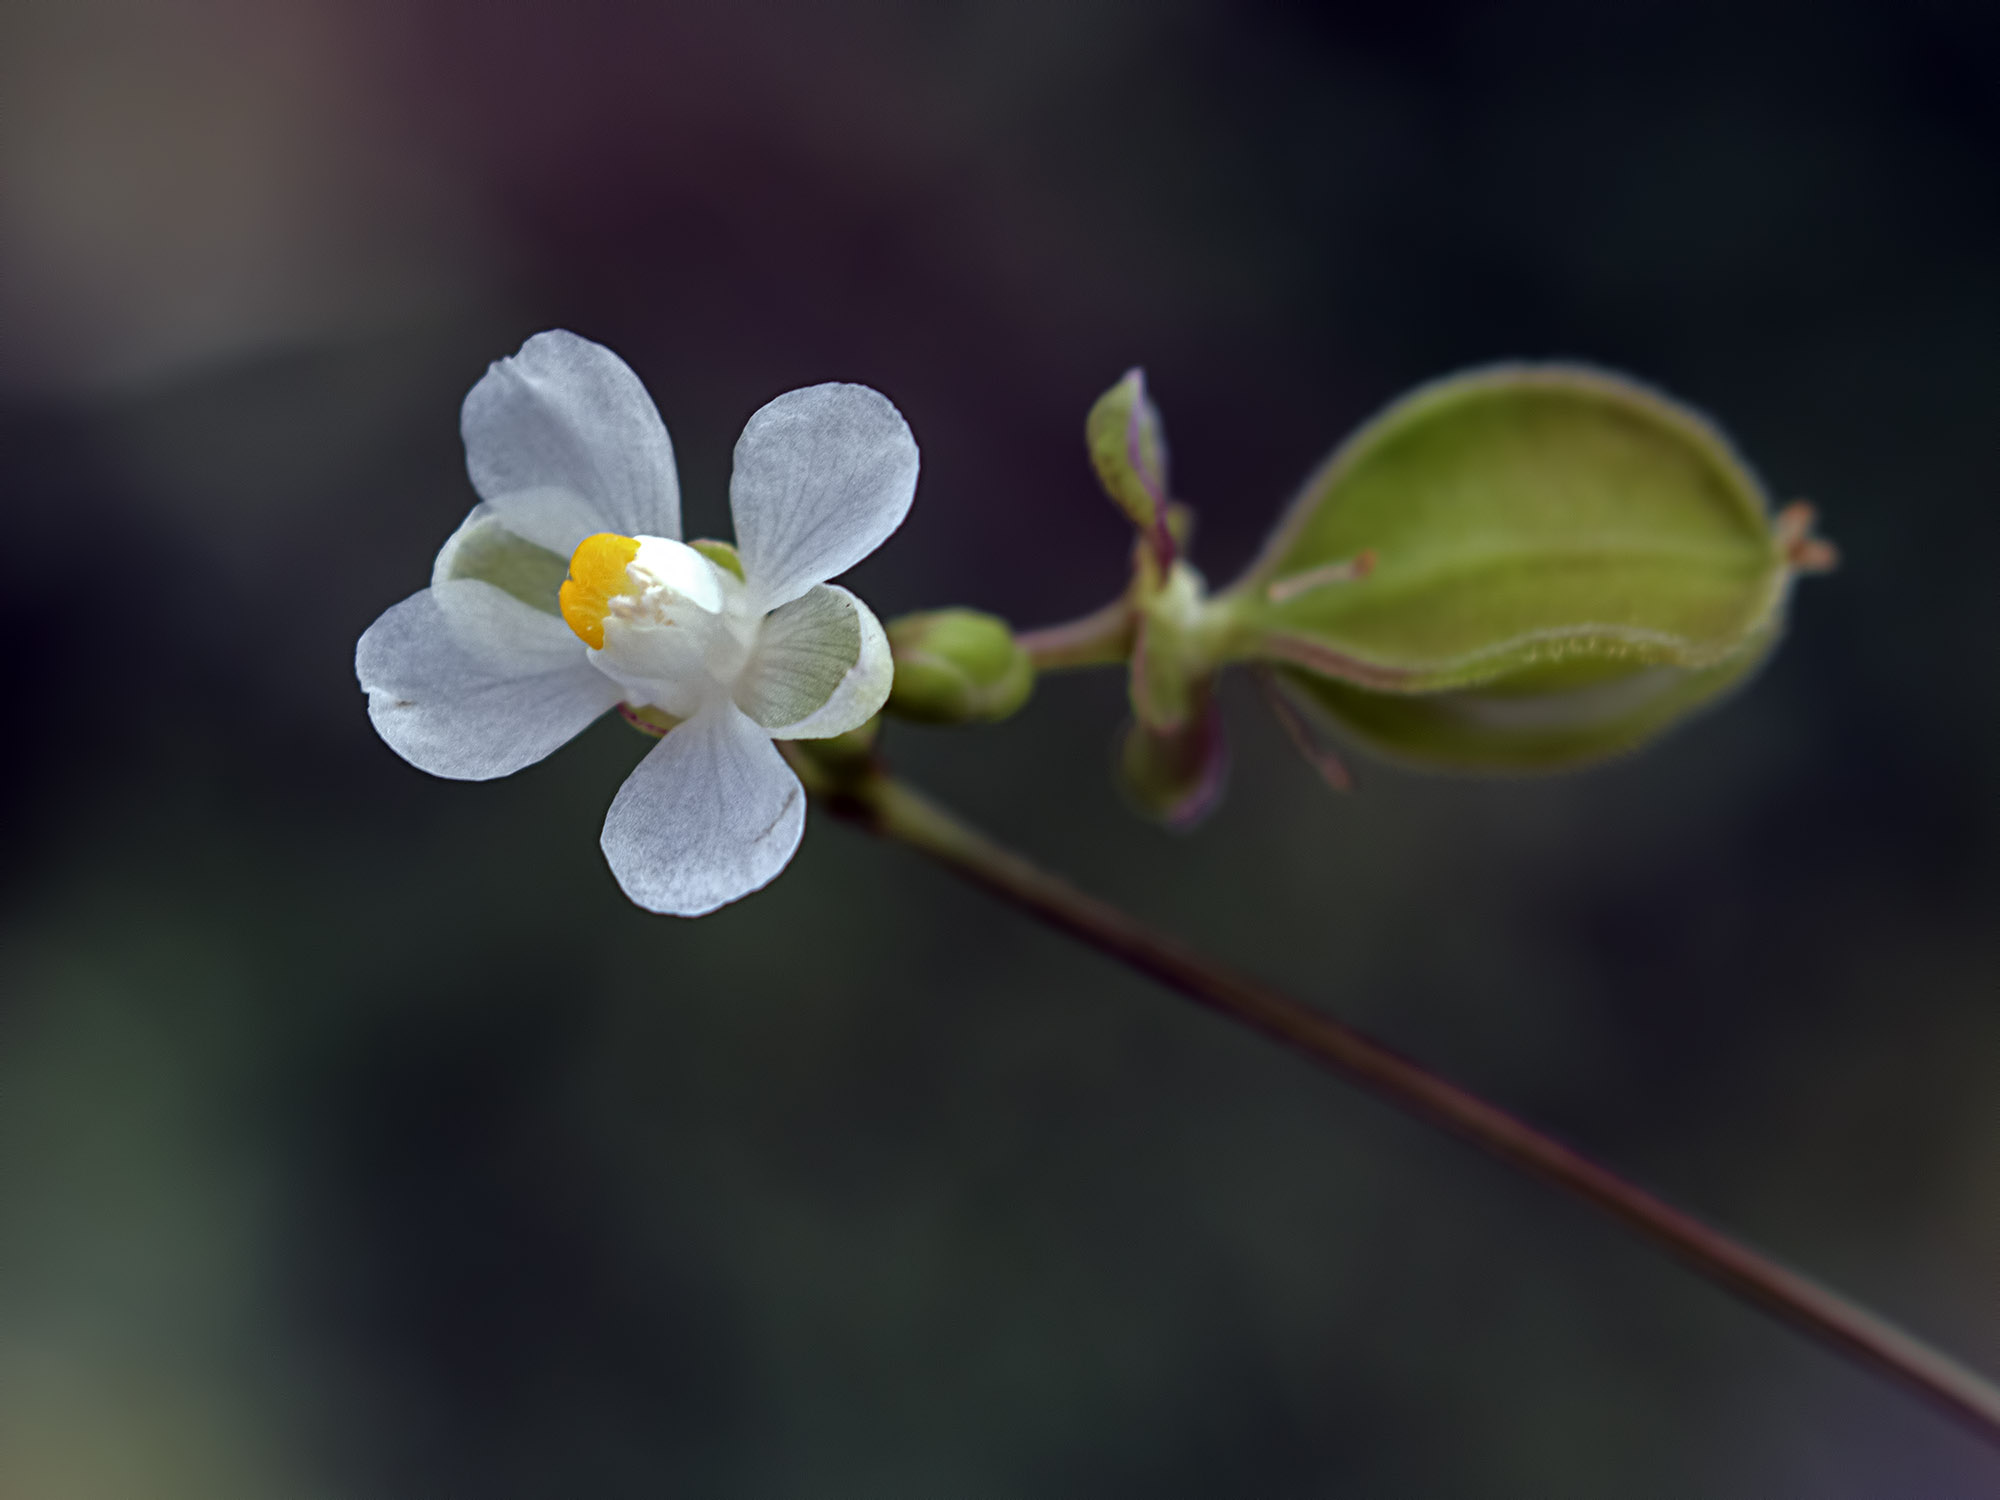
nature, branch, blossom, plant, photography, leaf, flower, petal, green, botany, yellow, flora, wildflower, close up, india, plantae, bud, ariansuresh, skanfarmhouse, andhrapradesh, angiosperms, eudicots, otherextensiontube13mm, cardiospermum, sapindaceae, rosids, sapindales, sapindoideae, macro photography, flowering plant, plant stem, land plant, dayflower family